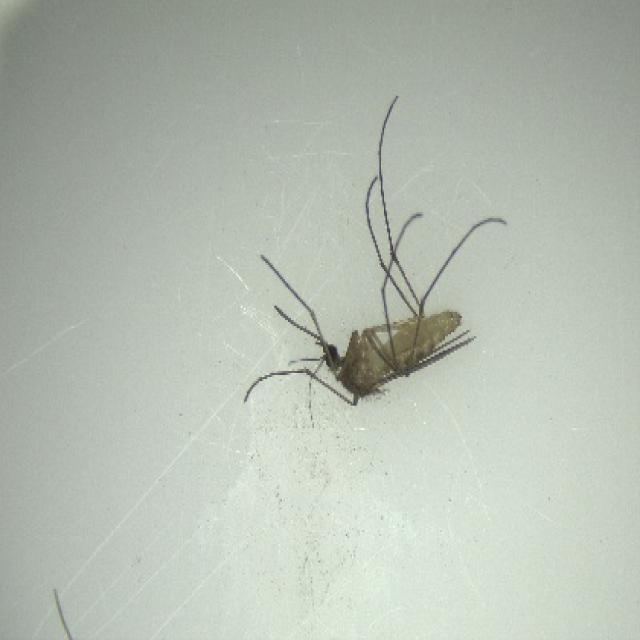
Species: culex_pipiens